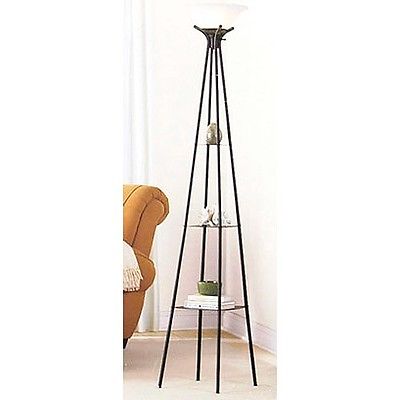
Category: lamp